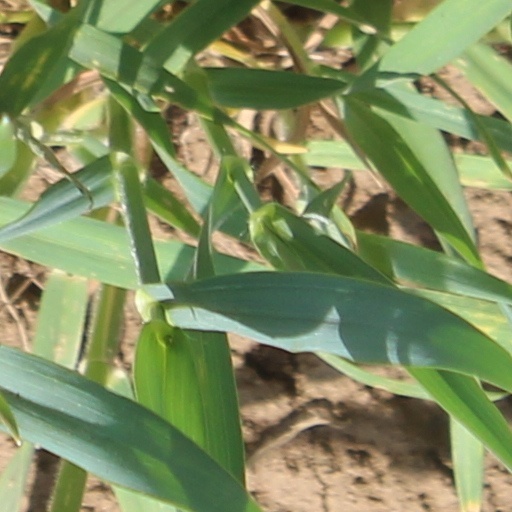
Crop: wheat